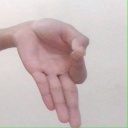
अक्षर: ज्ञ